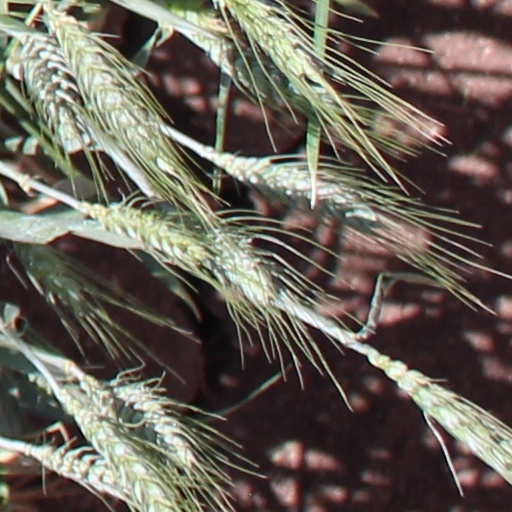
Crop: wheat